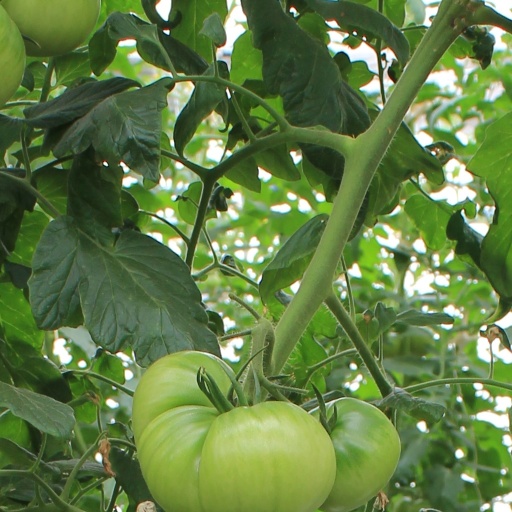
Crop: tomato